Early Kurdish nationalism

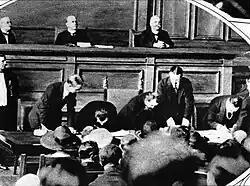
Signing of the Treaty of Lausanne (1923)

After World War I and after full Turkish evacuation of southern Kurdistan, Britain reached an agreement with Sheikh Mahmud Barzanji and other Kurdish notables on what was later called 'The Tribal System' or 'The Sandeman System' named after Sir Robert Groves Sandeman. It was based on the principle of indirect rule. Tribal chieftains were entrusted with the government of their own tribes and were made responsible for British administrative duties through Sheikh Mahmud. They were recognized and paid as British government officials. This region of south Kurdistan became known as the South Kurdish Confederation. Many other Kurdish tribes soon agreed to join this system. After years of war and struggle, they were eager to join a peaceful settlement that might offer them protection and financial support.